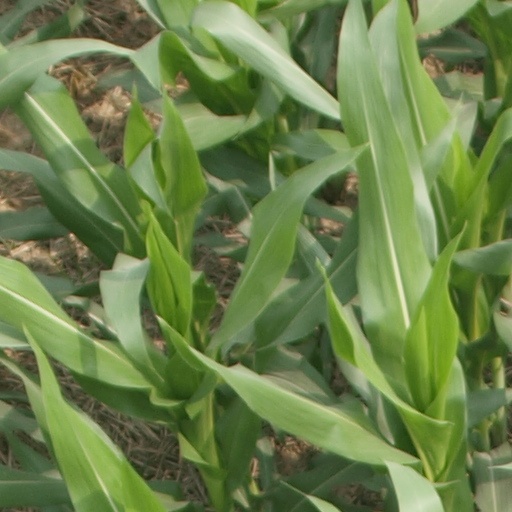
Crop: maize; corn